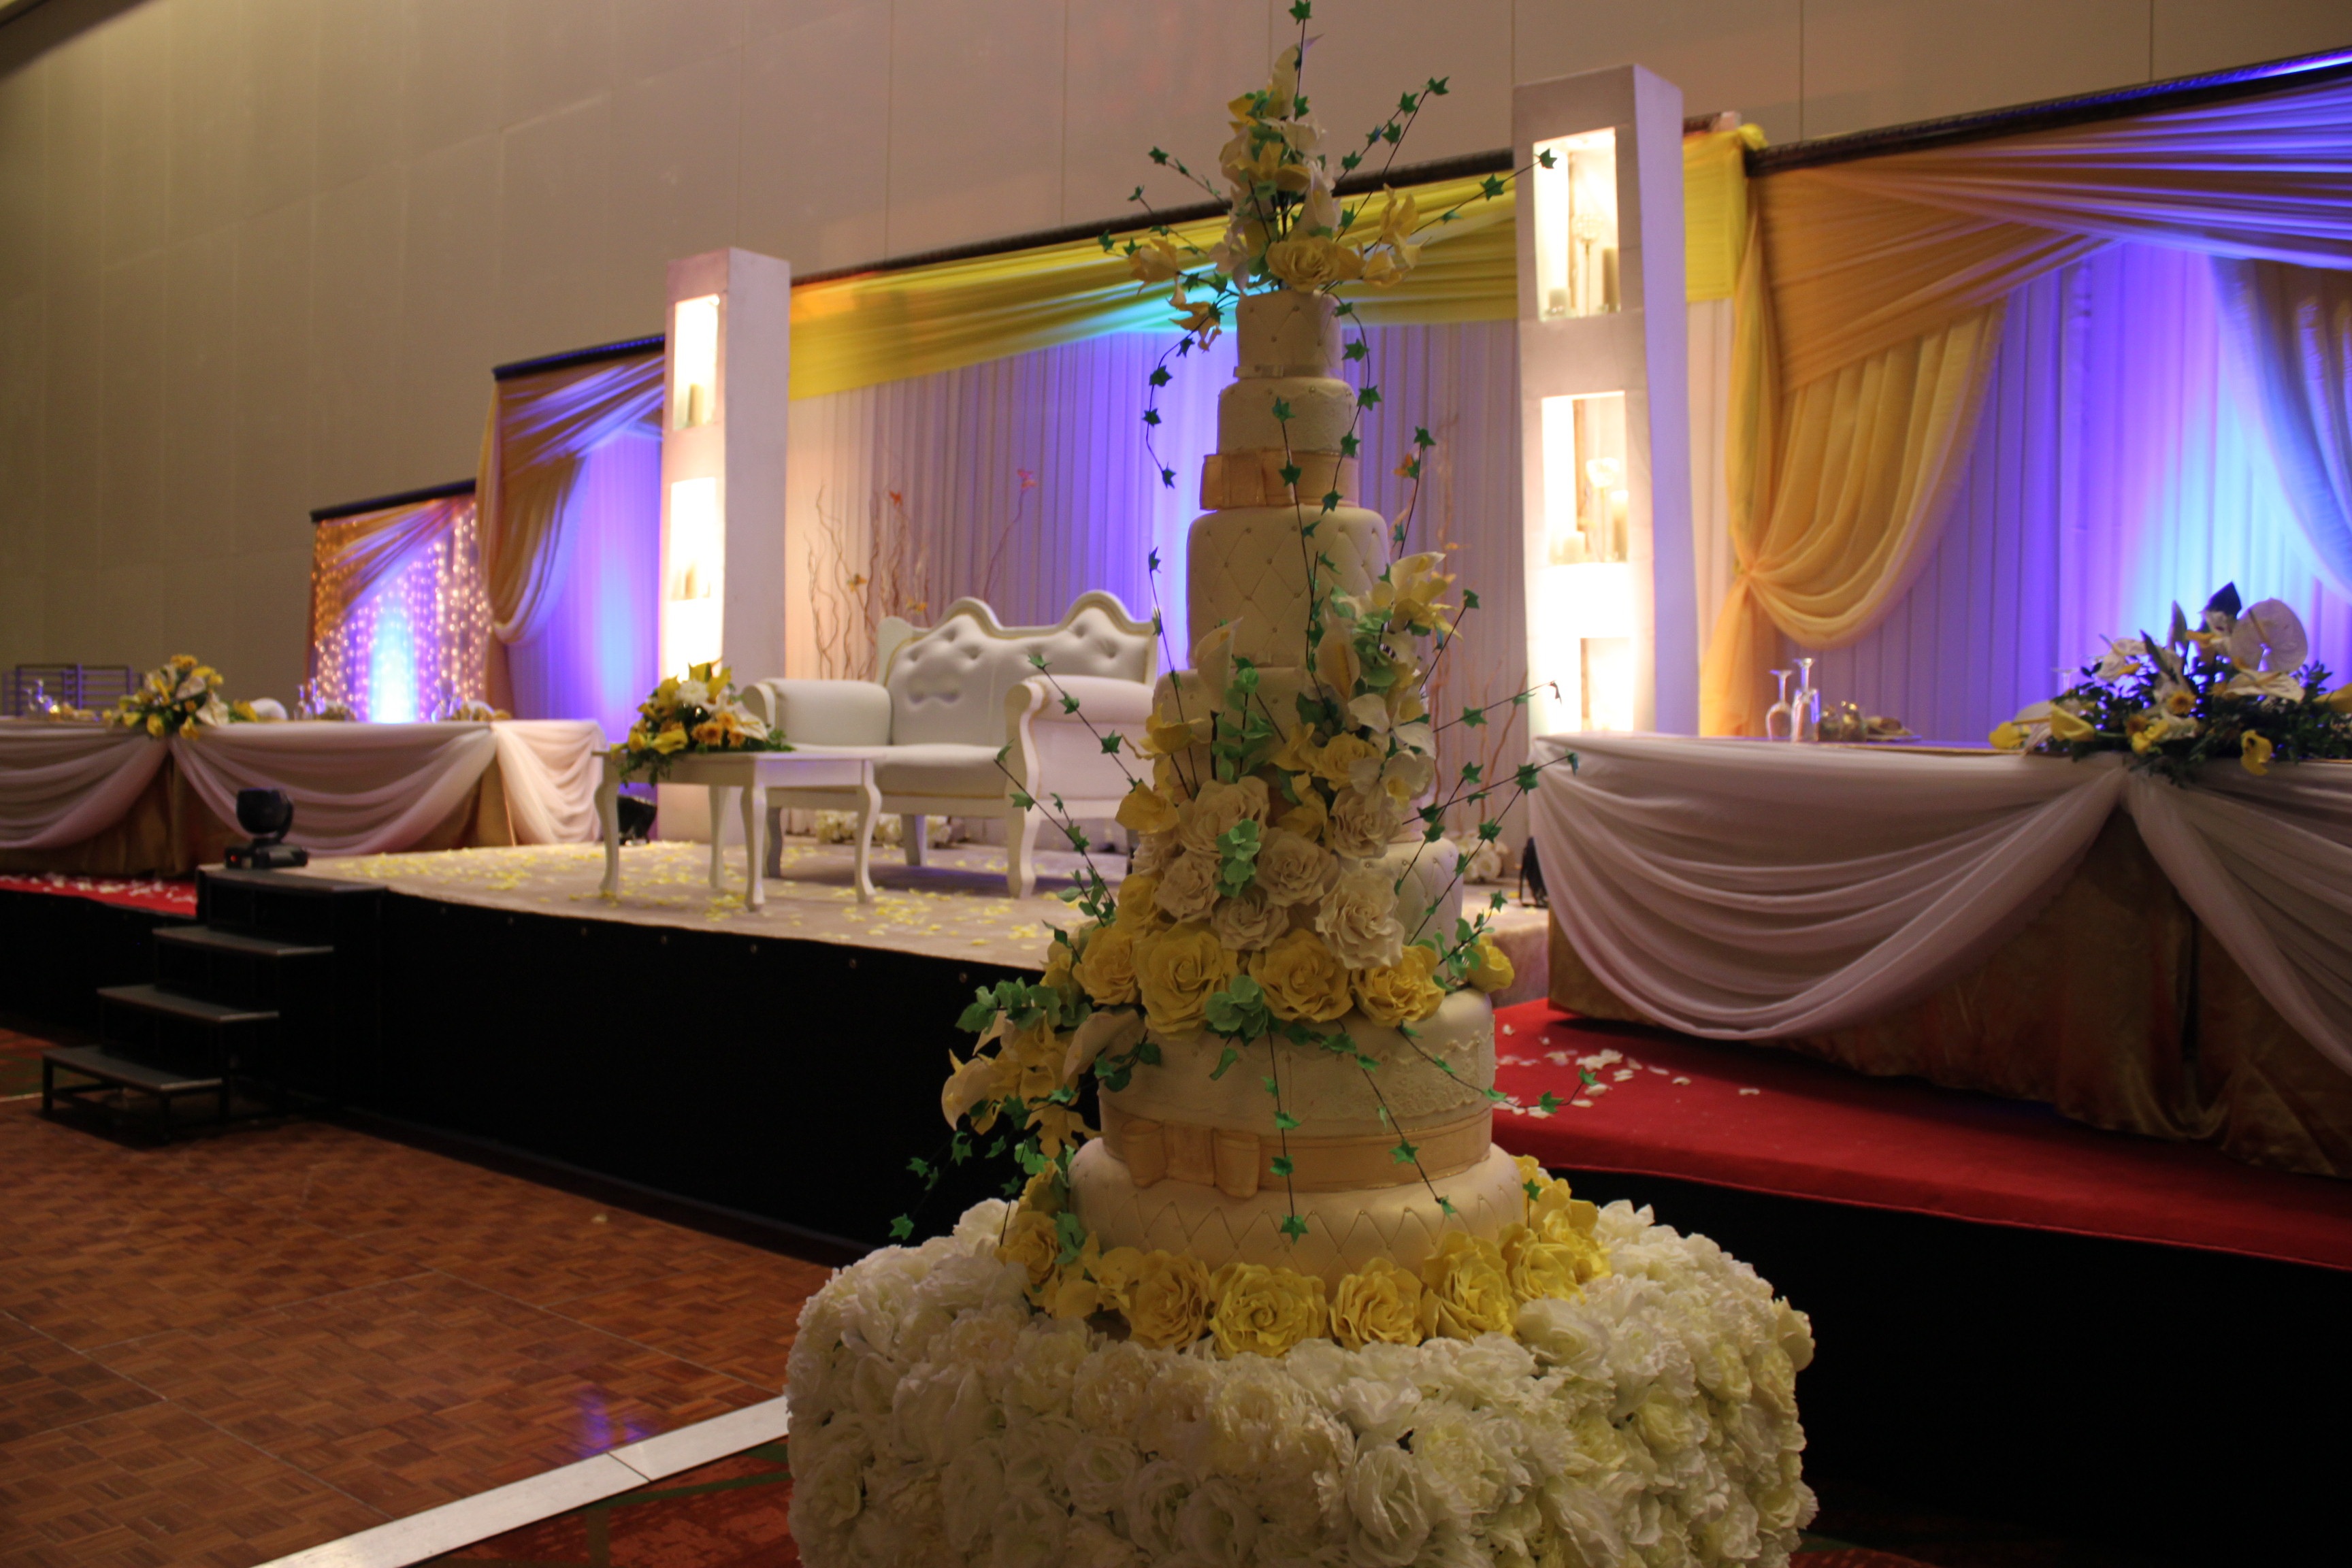
floral, meal, wedding, ceremony, luxury, party, elegant, banquet, royal, floristry, quinceanera, classy, wedding reception, event decor, function hall